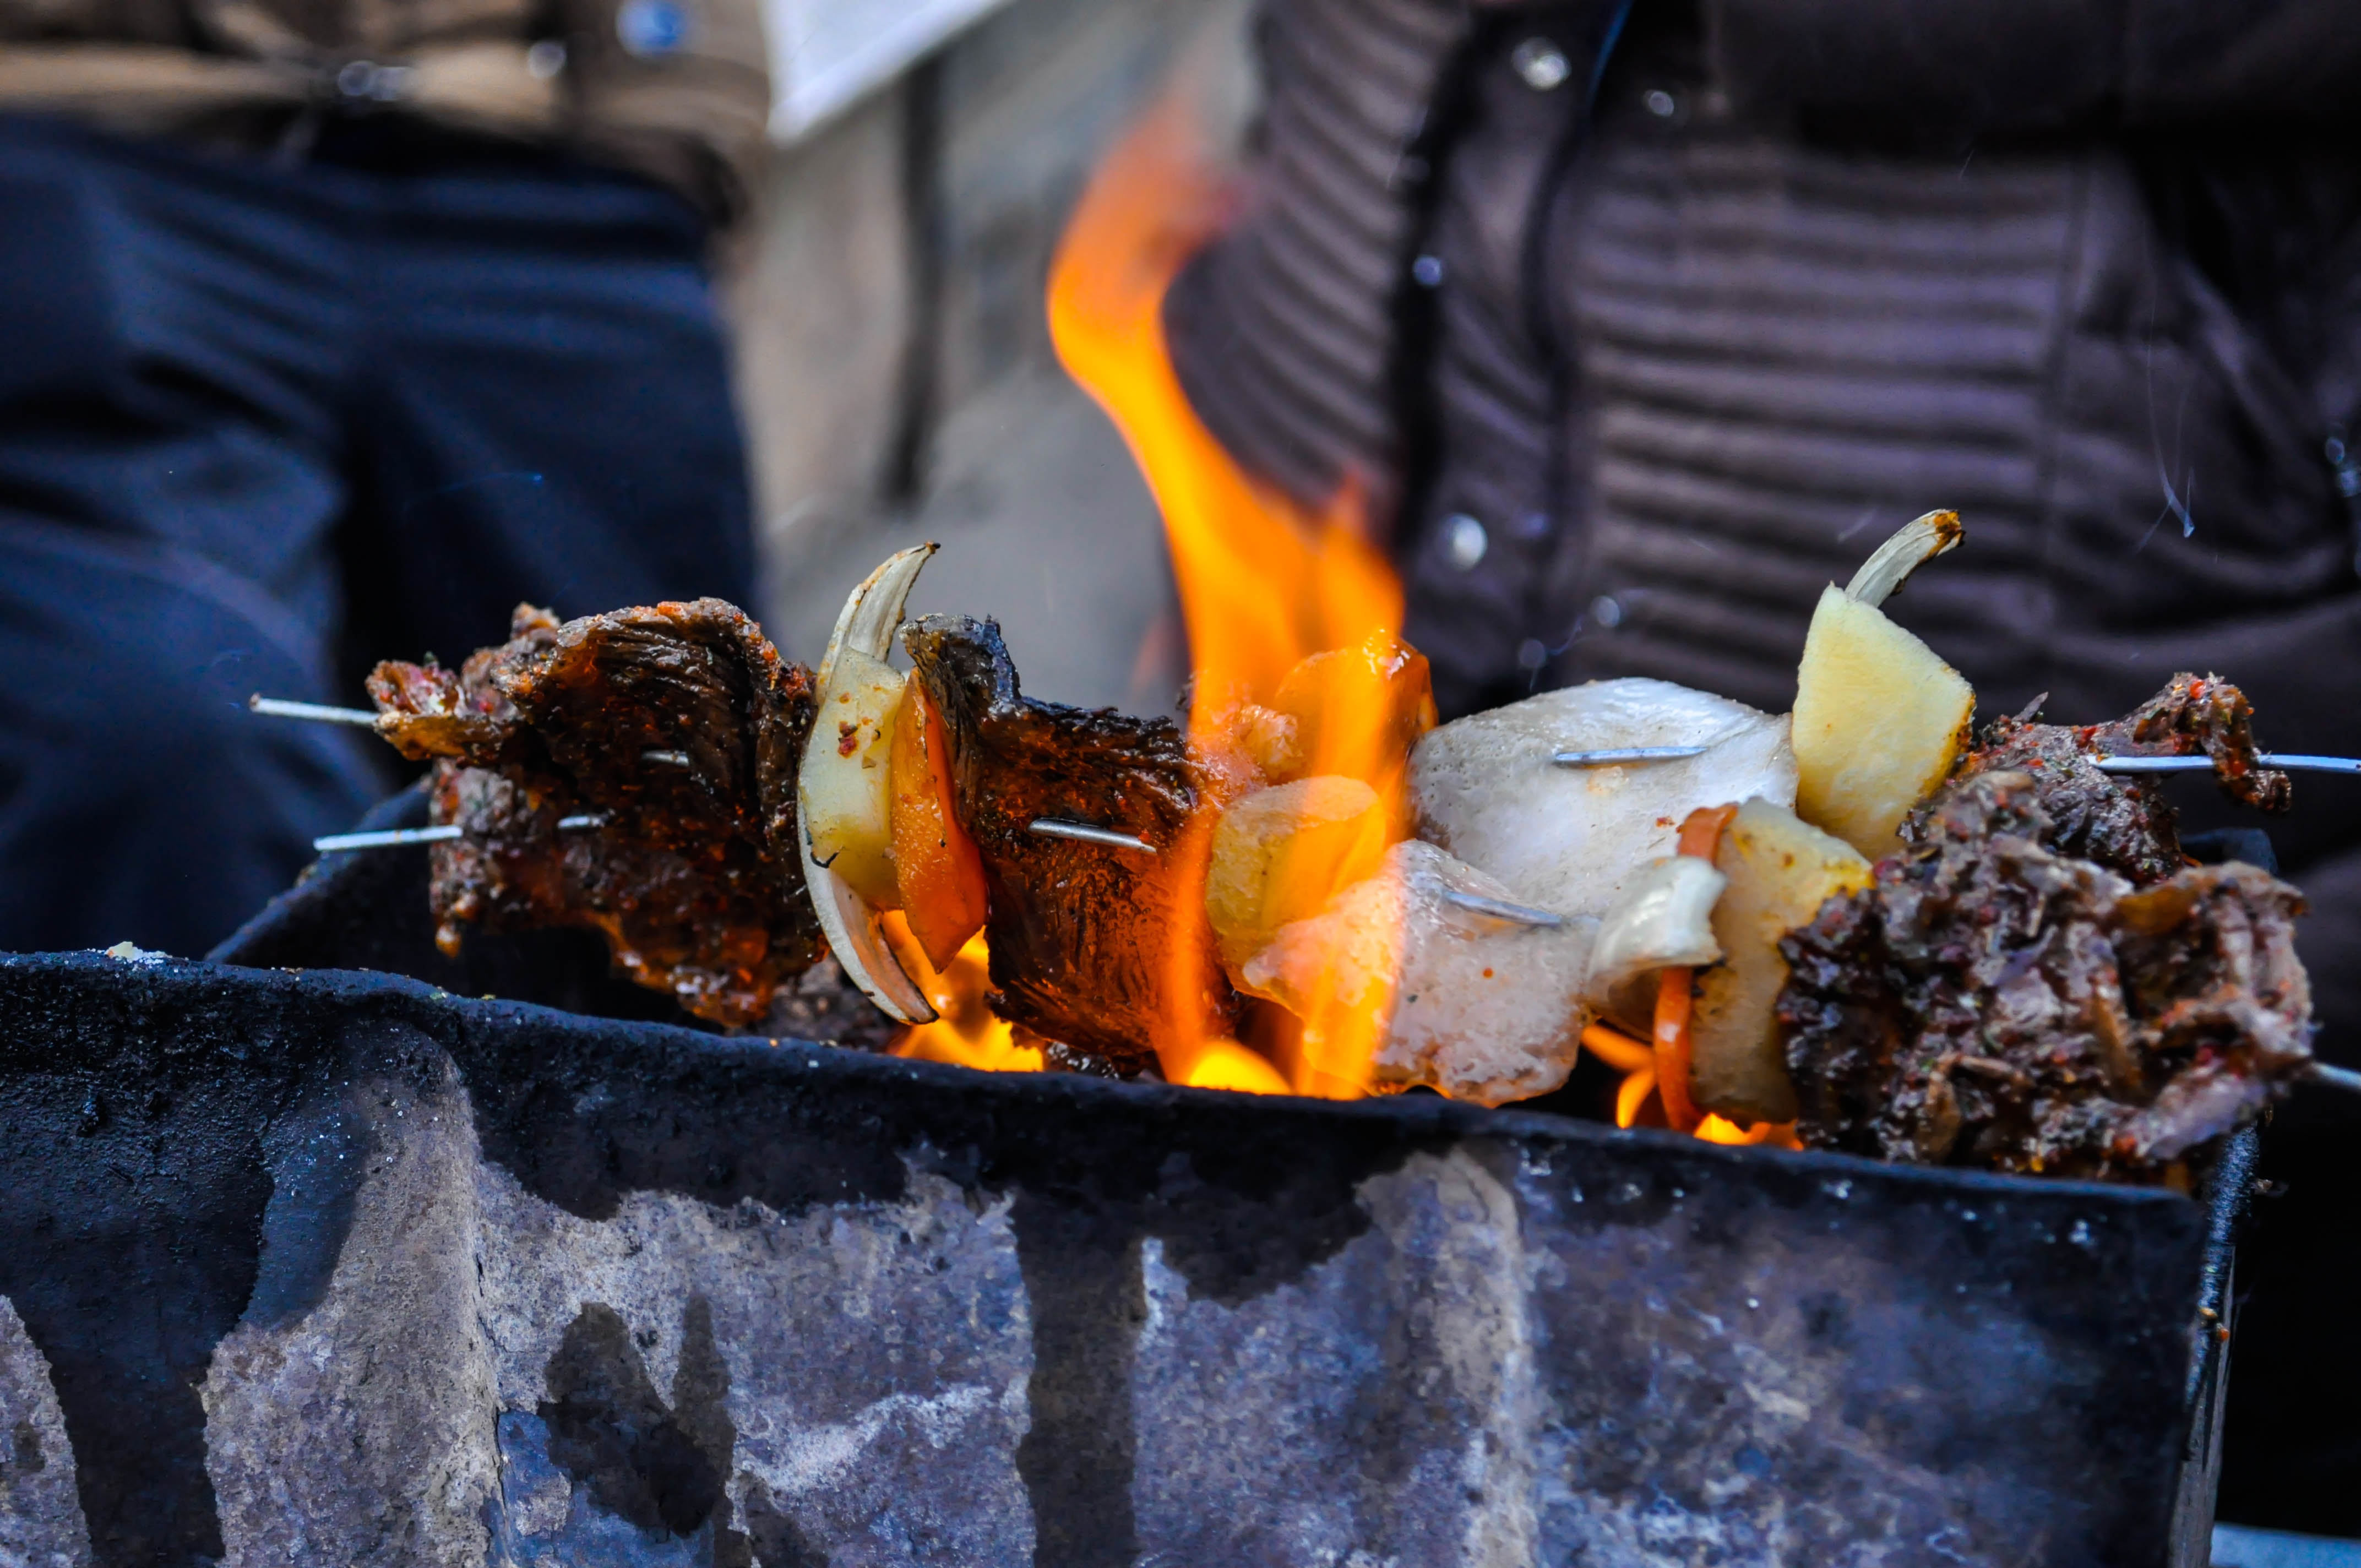
outdoor, street, dish, meal, food, red, cooking, seafood, fire, meat, barbecue, cuisine, grill, fat, mongolia, kebab, street vendor, grilling, barbecue grill, oily, outdoor grill, animal source foods